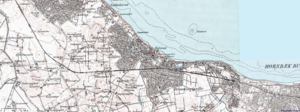
Esbønderup-Nødebo Kommune / Bygningsvedtægt
Sommerhuse i Villingebæk-Dronningmølle i 1969.
Esbønderup-Nødebo Kommune omfattede to sogne, Græsted og Mårum og blev oprettet i 1842 i henhold til anordning af 13. august 1841 om landkommunalvæsenet. Esbønderup-Nødebo Kommune eksisterede indtil kommunalreformen 1970, hvor Esbønderup, Græsted Sogn og Gilleleje Sogn blev lagt sammen til Græsted-Gilleleje Kommune mens Nødebo Sogn blev en del af den nye Hillerød Kommune.